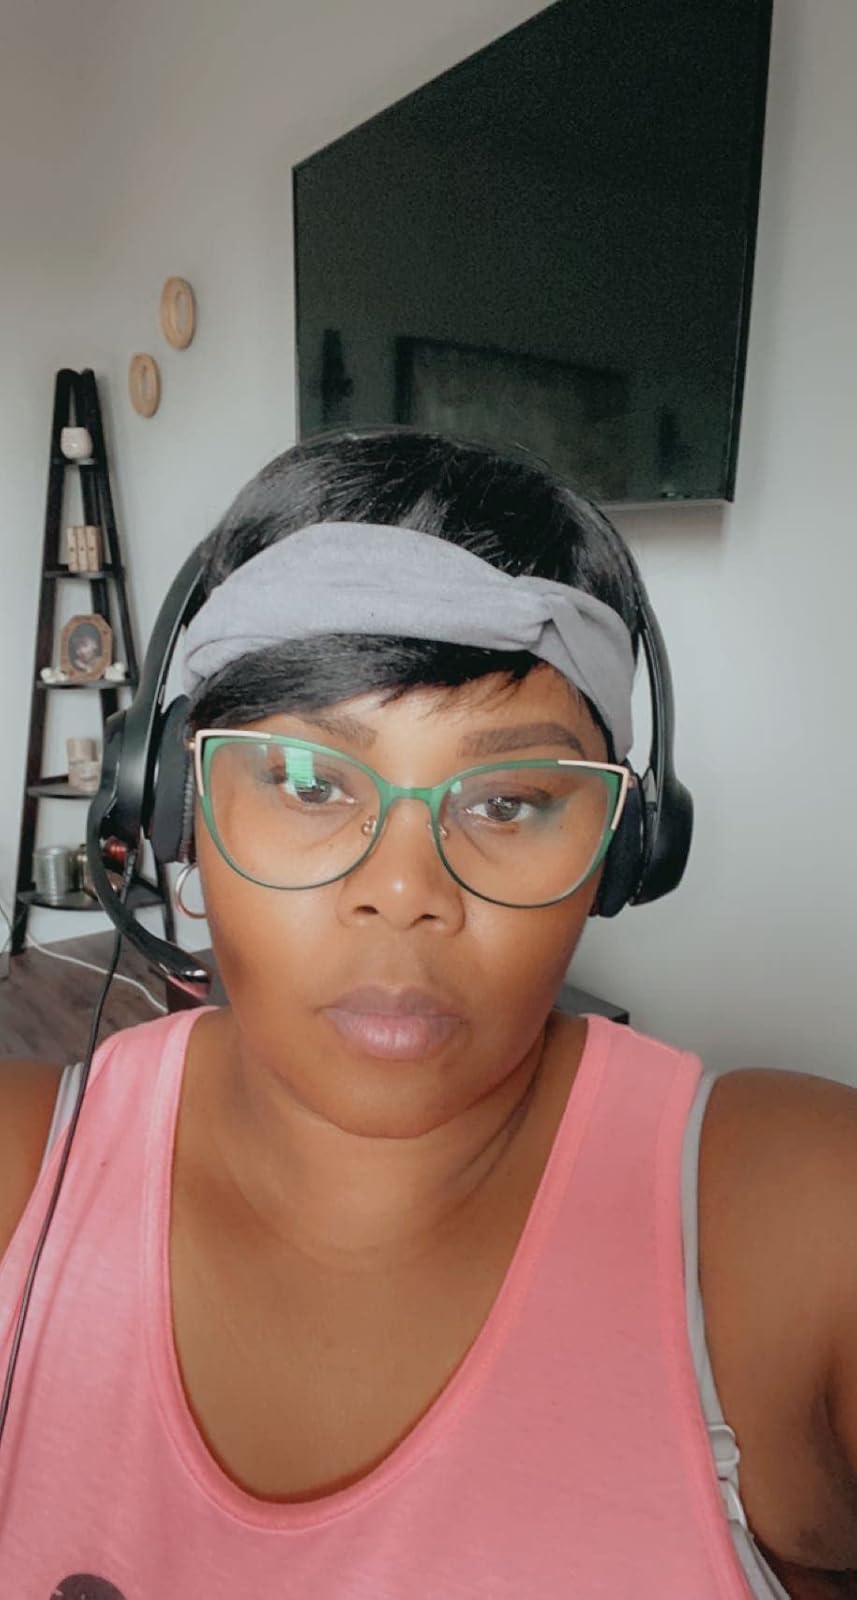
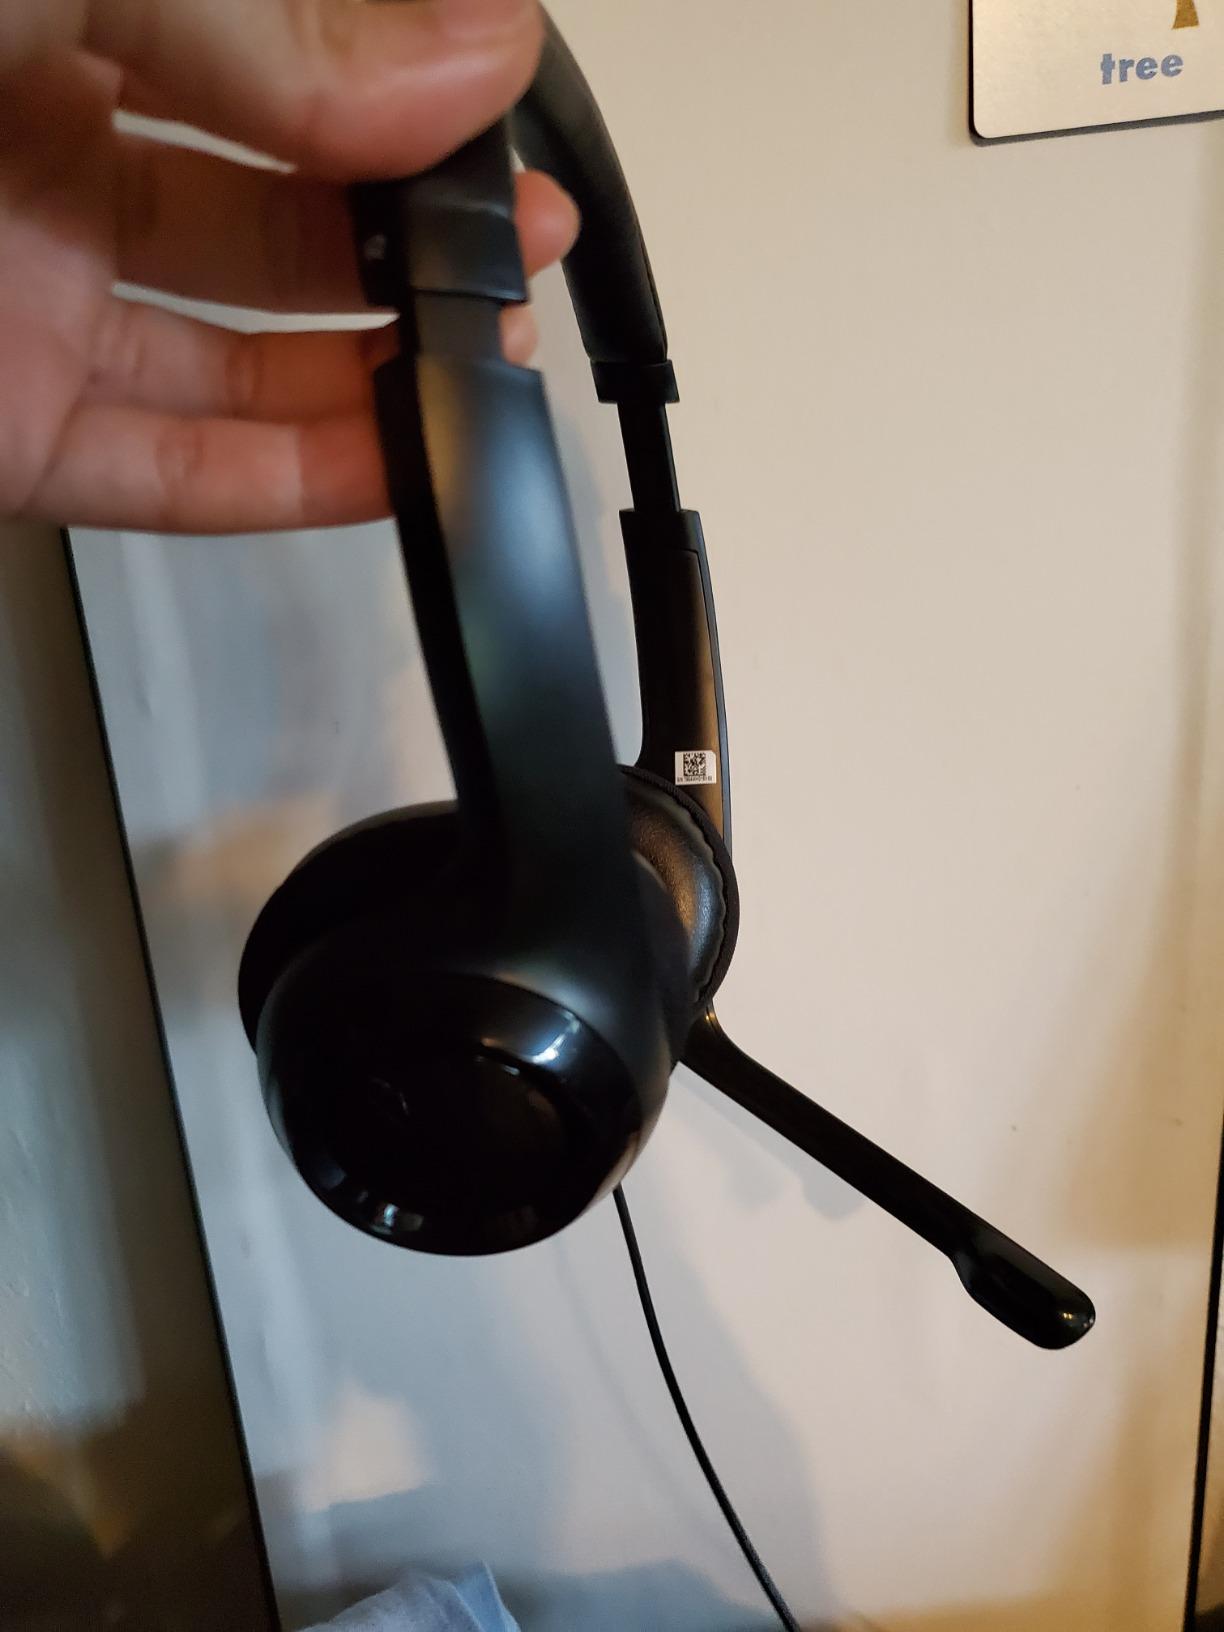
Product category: headphones
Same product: yes